Ohel (grave)

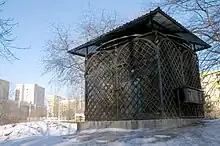

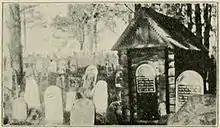
Wooden ohel in Horodyszcze (now , Belarus)

Ohel (plural: , literally, "tent") is a structure built around a Jewish grave as a sign of prominence of the deceased. cover the graves of some (but not all) Hasidic Rebbes, important rabbis, tzadikim, prominent Jewish community leaders, and biblical figures. Typically a small masonry building, an may include room for visitors to pray, meditate, and light candles in honor of the deceased.